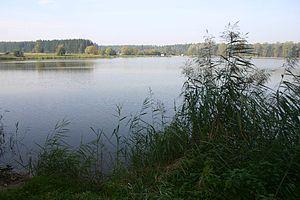
La liste des lacs de Bavière détaille par ordre alphabétique la liste des lacs de Bavière :